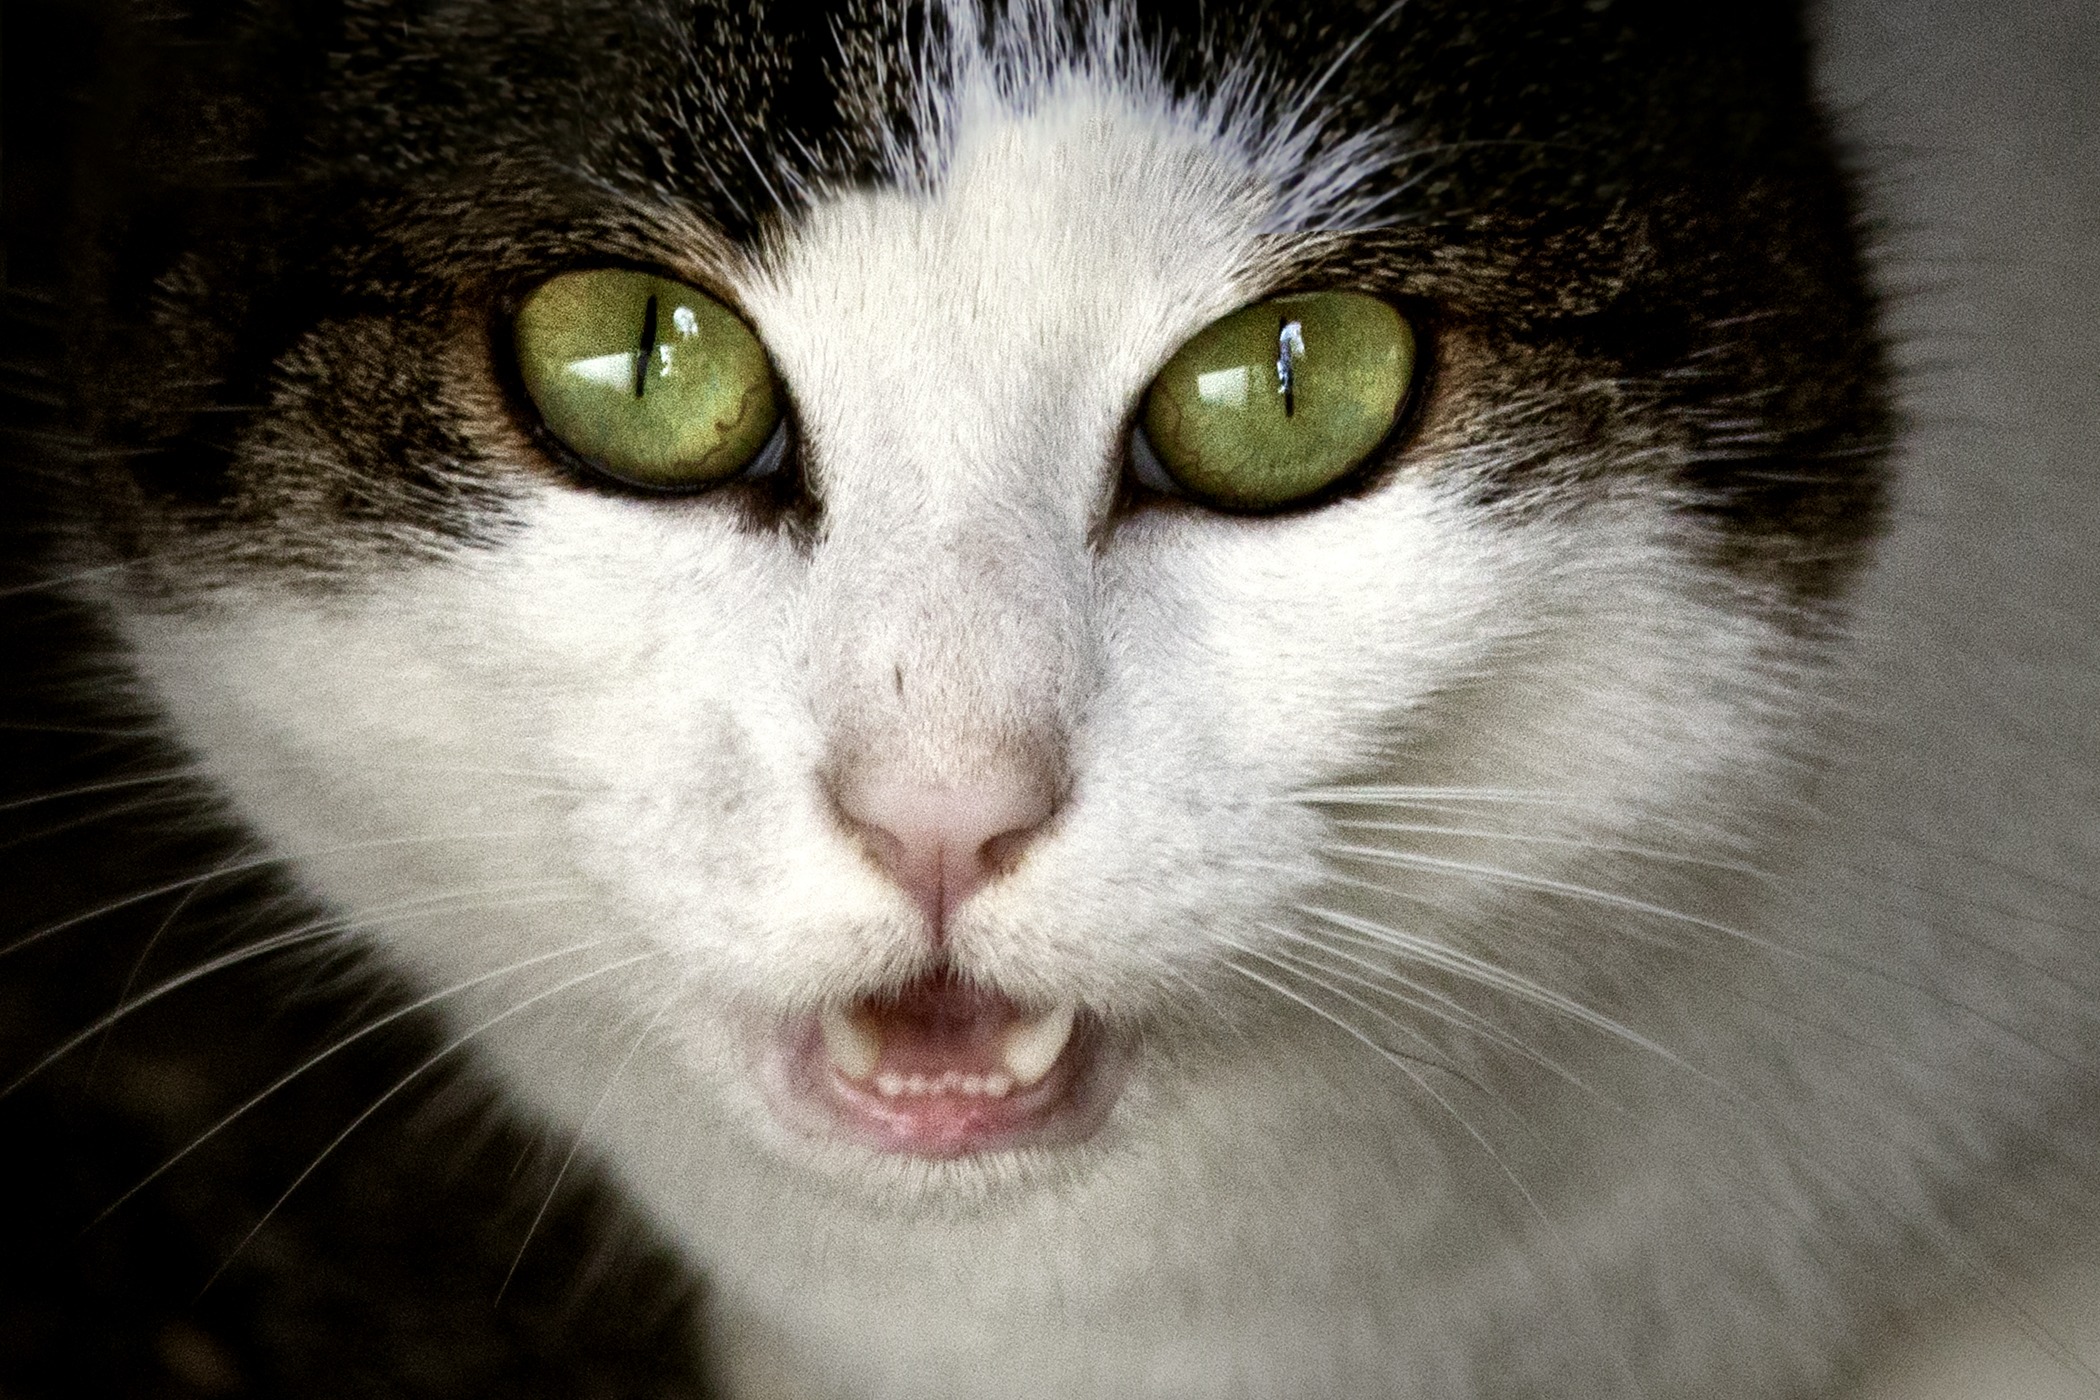
white, animal, portrait, cat, mammal, close up, nose, whiskers, fear, snout, eye, skin, vertebrate, organ, meow, small to medium sized cats, cat like mammal, domestic short haired cat